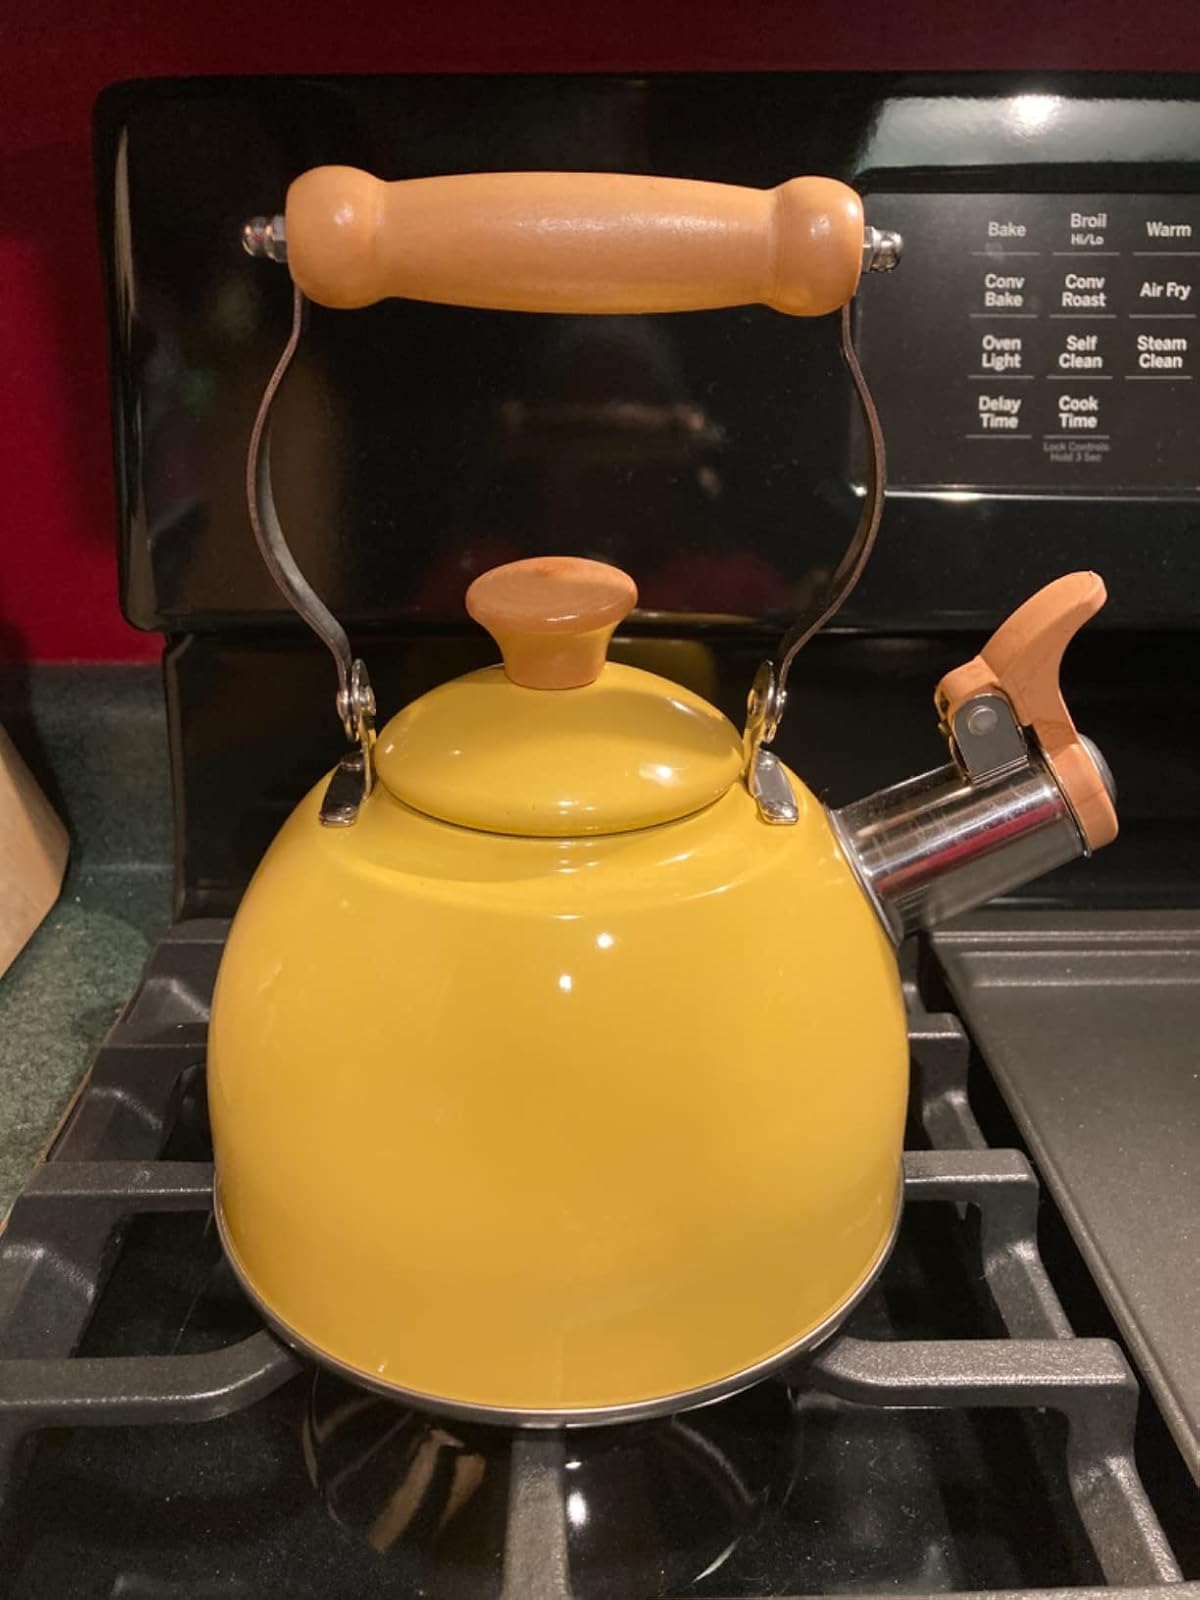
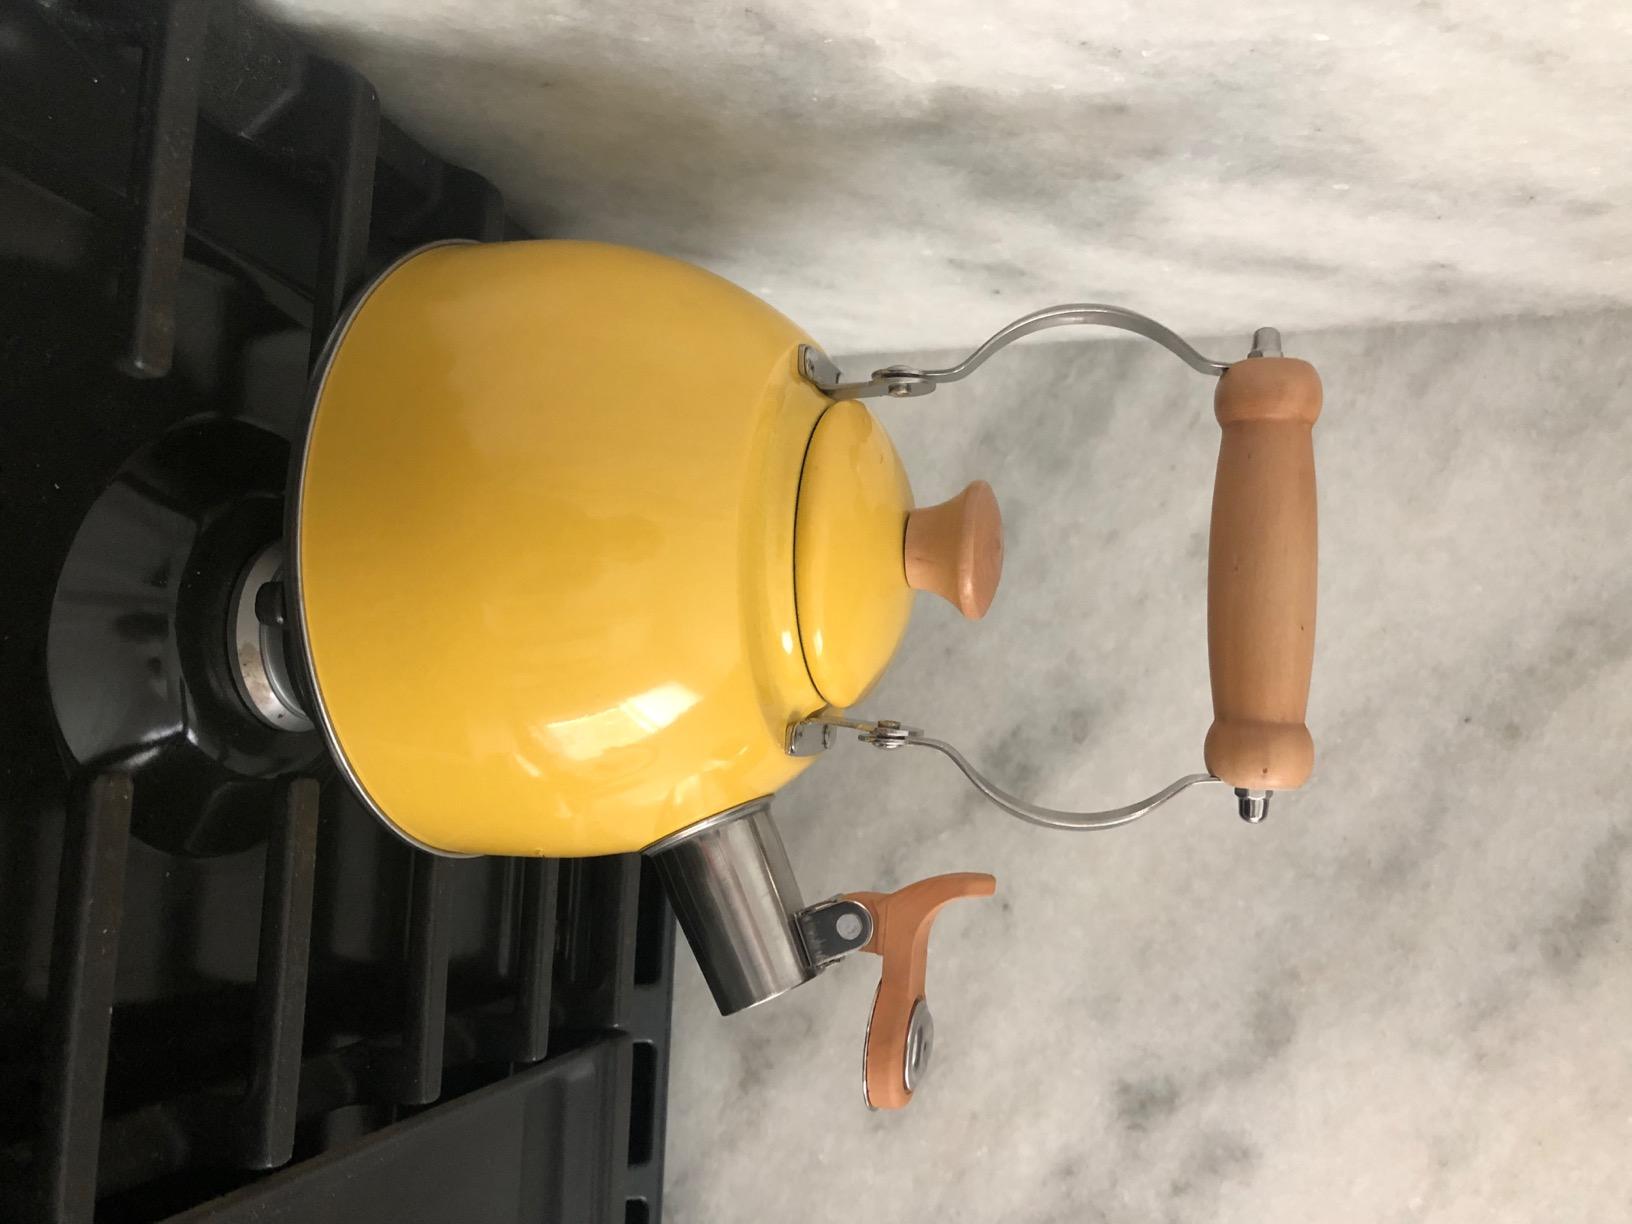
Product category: items_kettle
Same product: yes